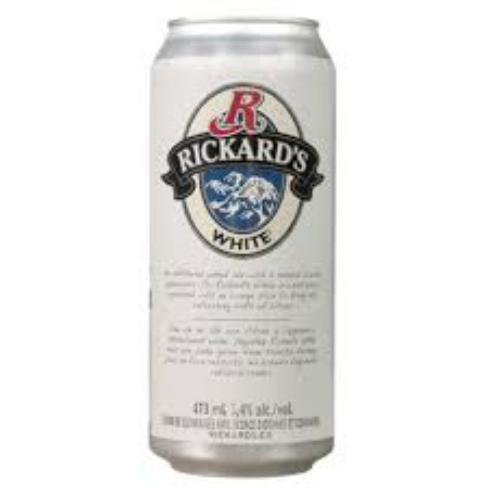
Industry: Food